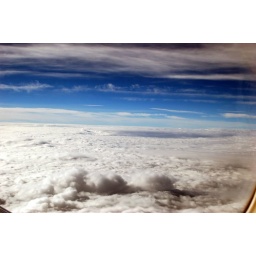
Bumpy clouds below from an aircraft window